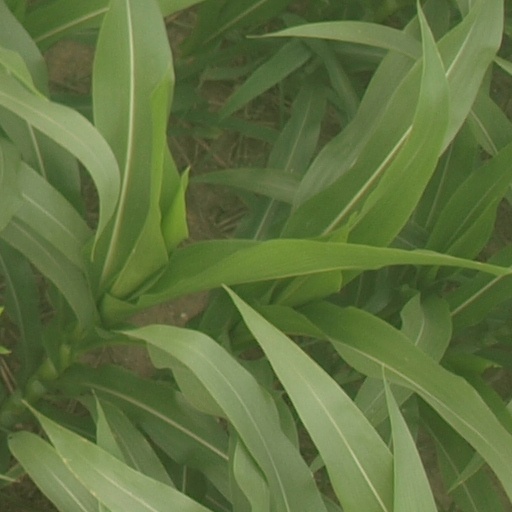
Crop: maize; corn